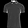
Label: T - shirt / top